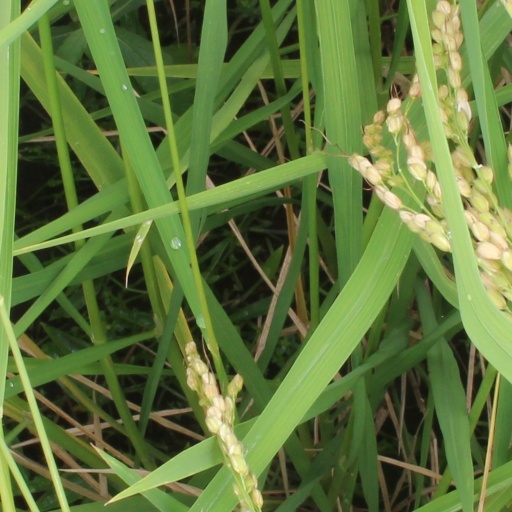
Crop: rice